Harmonic spectrum

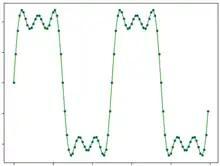
Approximating a square wave by formula_1

A harmonic spectrum is a spectrum containing only frequency components whose frequencies are whole number multiples of the fundamental frequency; such frequencies are known as harmonics. "The individual partials are not heard separately but are blended together by the ear into a single tone."